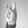
ASL letter: K